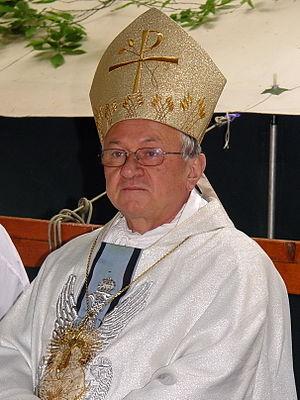
Zygmunt Zimowski, né le 7 avril 1949 à Kupienin et mort le 13 juillet 2016 à Dąbrowa Tarnowska, est un archevêque catholique polonais. Il est président du Conseil pontifical pour la pastorale des services de la santé de 2009 à sa mort.